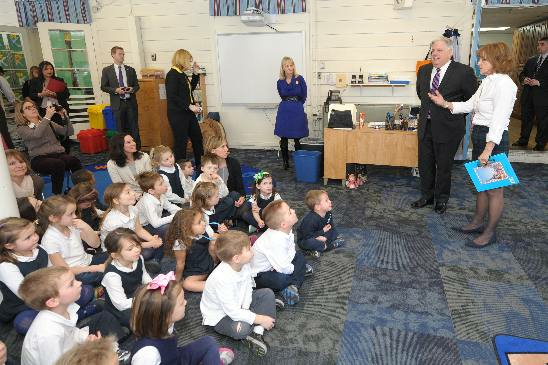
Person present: Yes